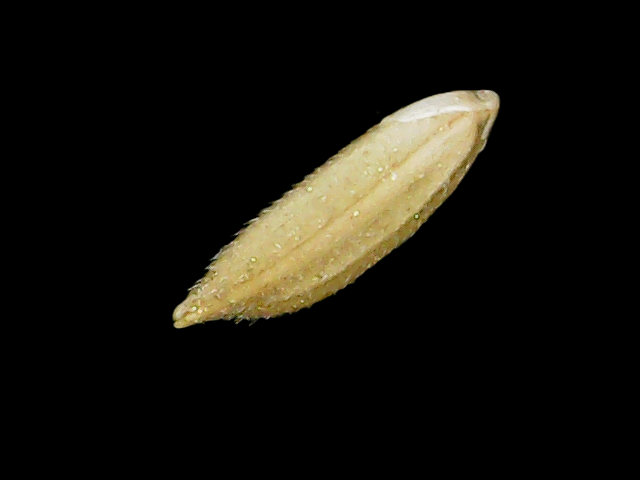
Rice variety: Binadhan12